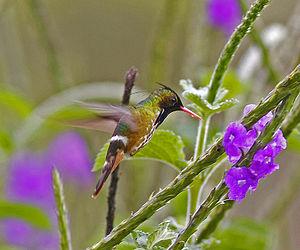
La Coquette d'Hélène est une espèce de colibris.